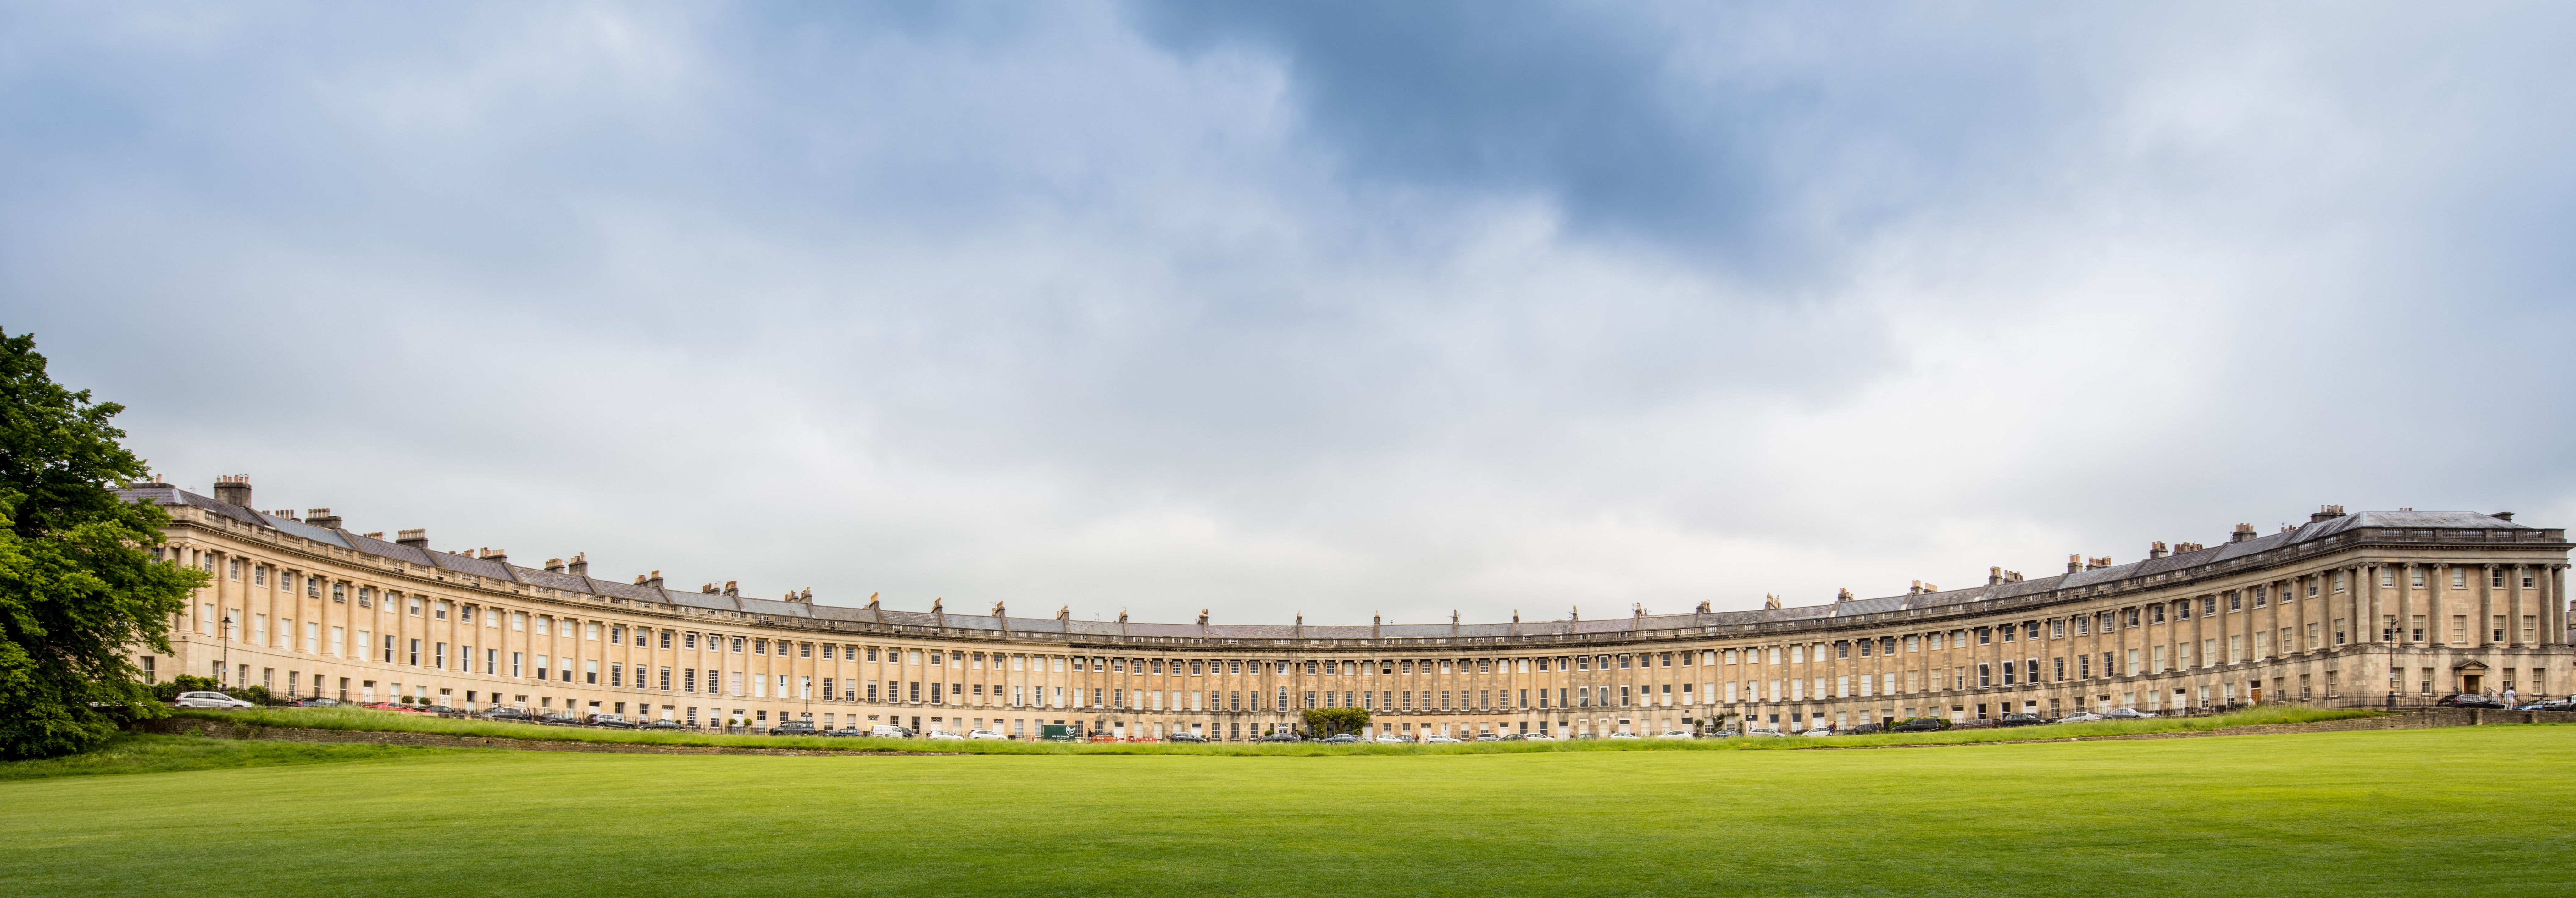
grass, structure, lawn, panorama, stadium, arena, sport venue, soccer specific stadium